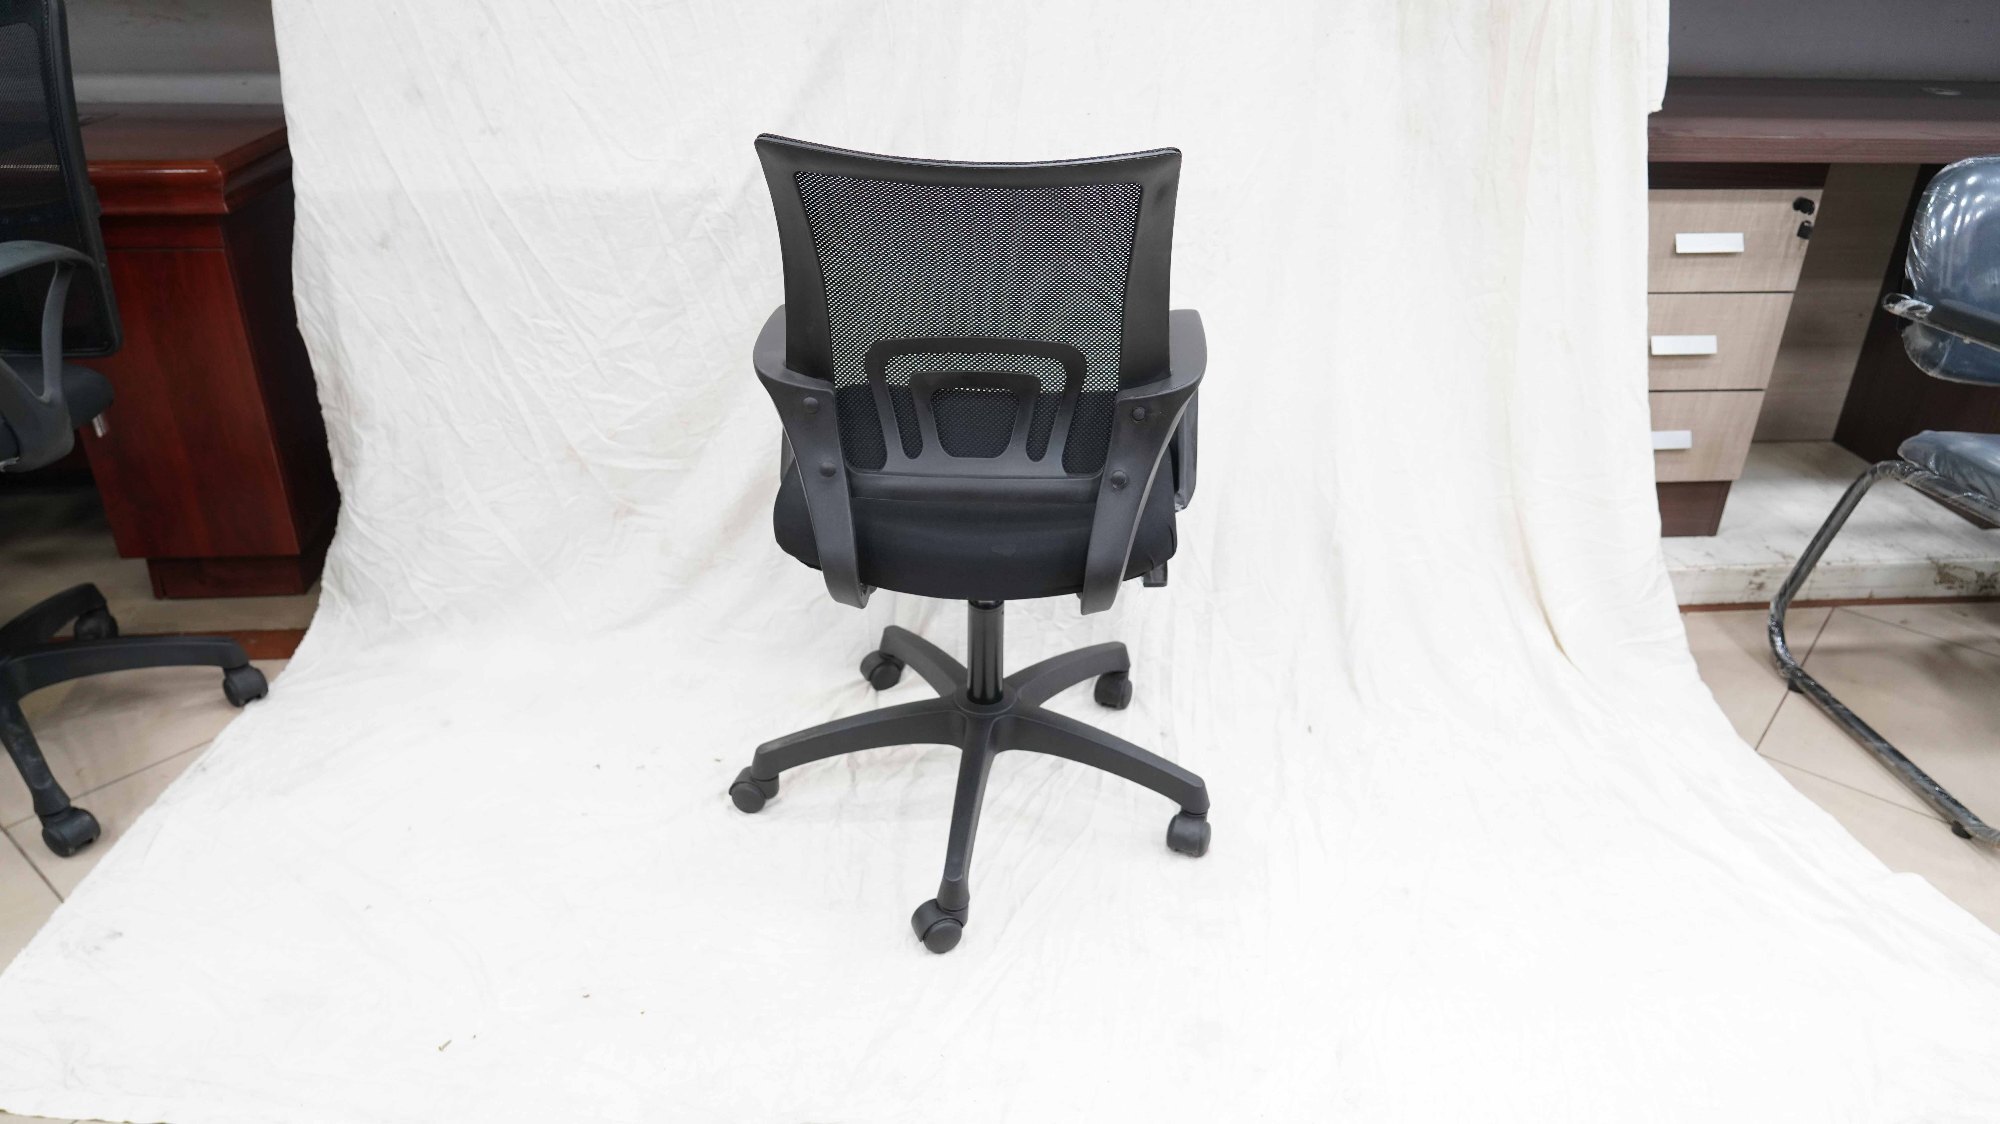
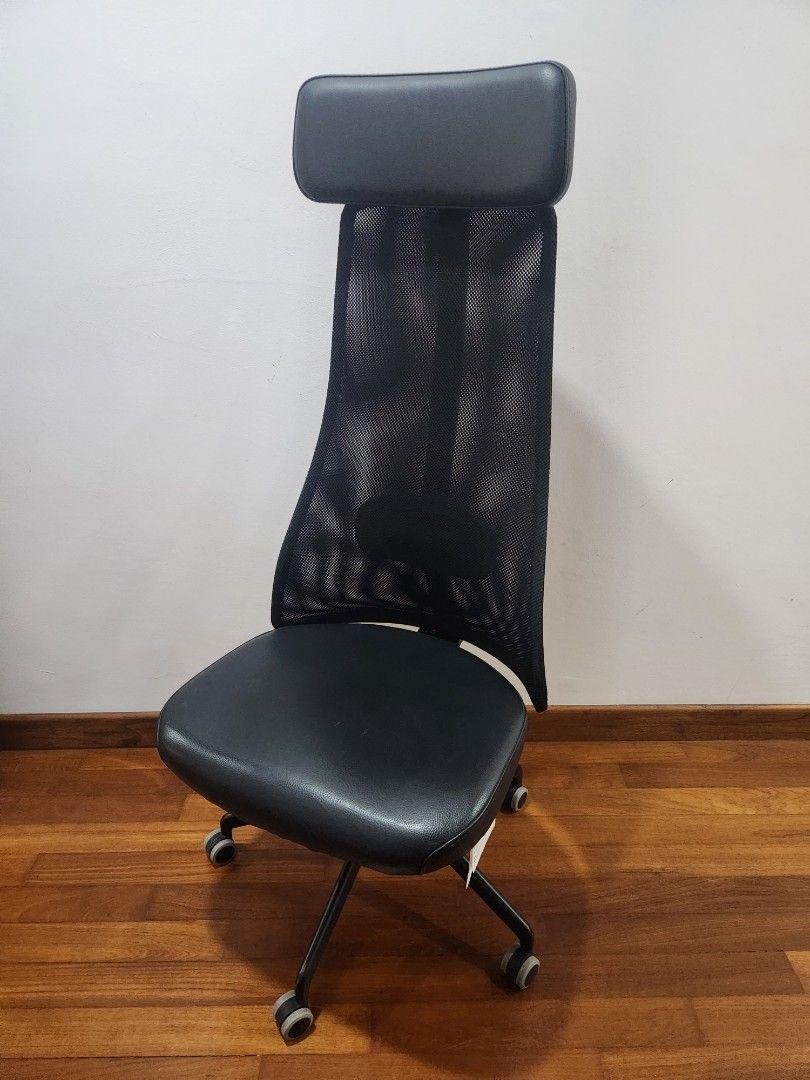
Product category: items_chair
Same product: no